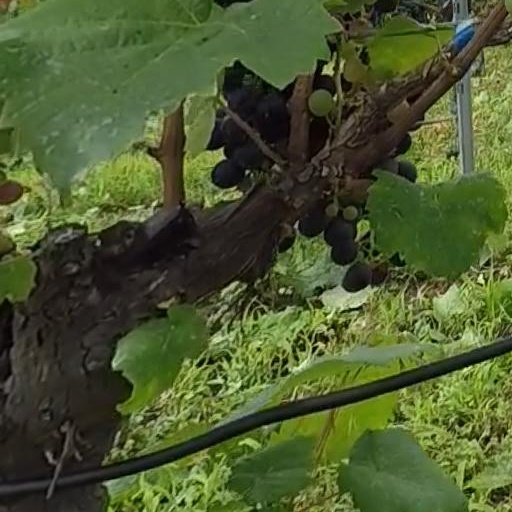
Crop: grape